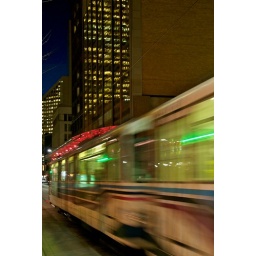
the red LEDs are above the station platform behind the train